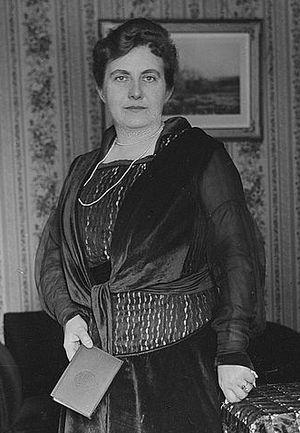
Elena Gerhardt est une chanteuse mezzo-soprano allemande. Son nom est associé au Lied classique allemand, dont elle est considérée comme une des plus grandes interprètes. Elle quitte définitivement l'Allemagne en 1934, pour vivre à Londres.